José Martí y Monsó

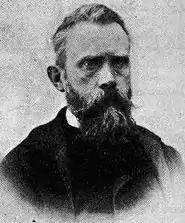
José Martí y Monsó (late 1890s)

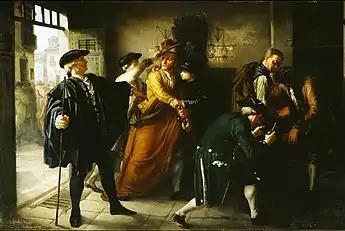
Scene from the Esquilache Riots, showing demonstrators being outfitted as "Hats-and-Capes"

José Martí y Monsó (4 January 1840, Valencia - 14 December 1912, Valladolid) was a Spanish painter, art professor, researcher and museum official. He was considered an expert on Castilian art and the history of Holy Week in Valladolid.